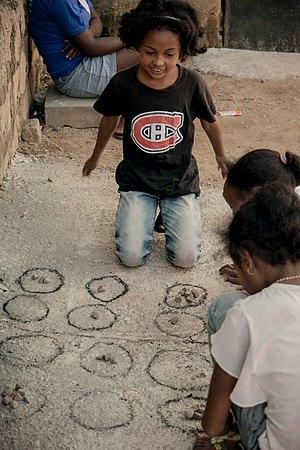
Des petites fille jouant au ""Katro"" . jeu consiste à récupérer tous les pions de l'adversaire. This is an image with the theme ""Play"" from: Madagascar"